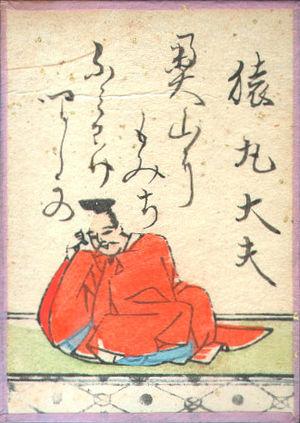
Le Ogura hyakunin isshu est une célèbre compilation de poèmes classiques japonais. Ce nom peut aussi faire référence au jeu karuta qui se base sur ce fameux recueil.